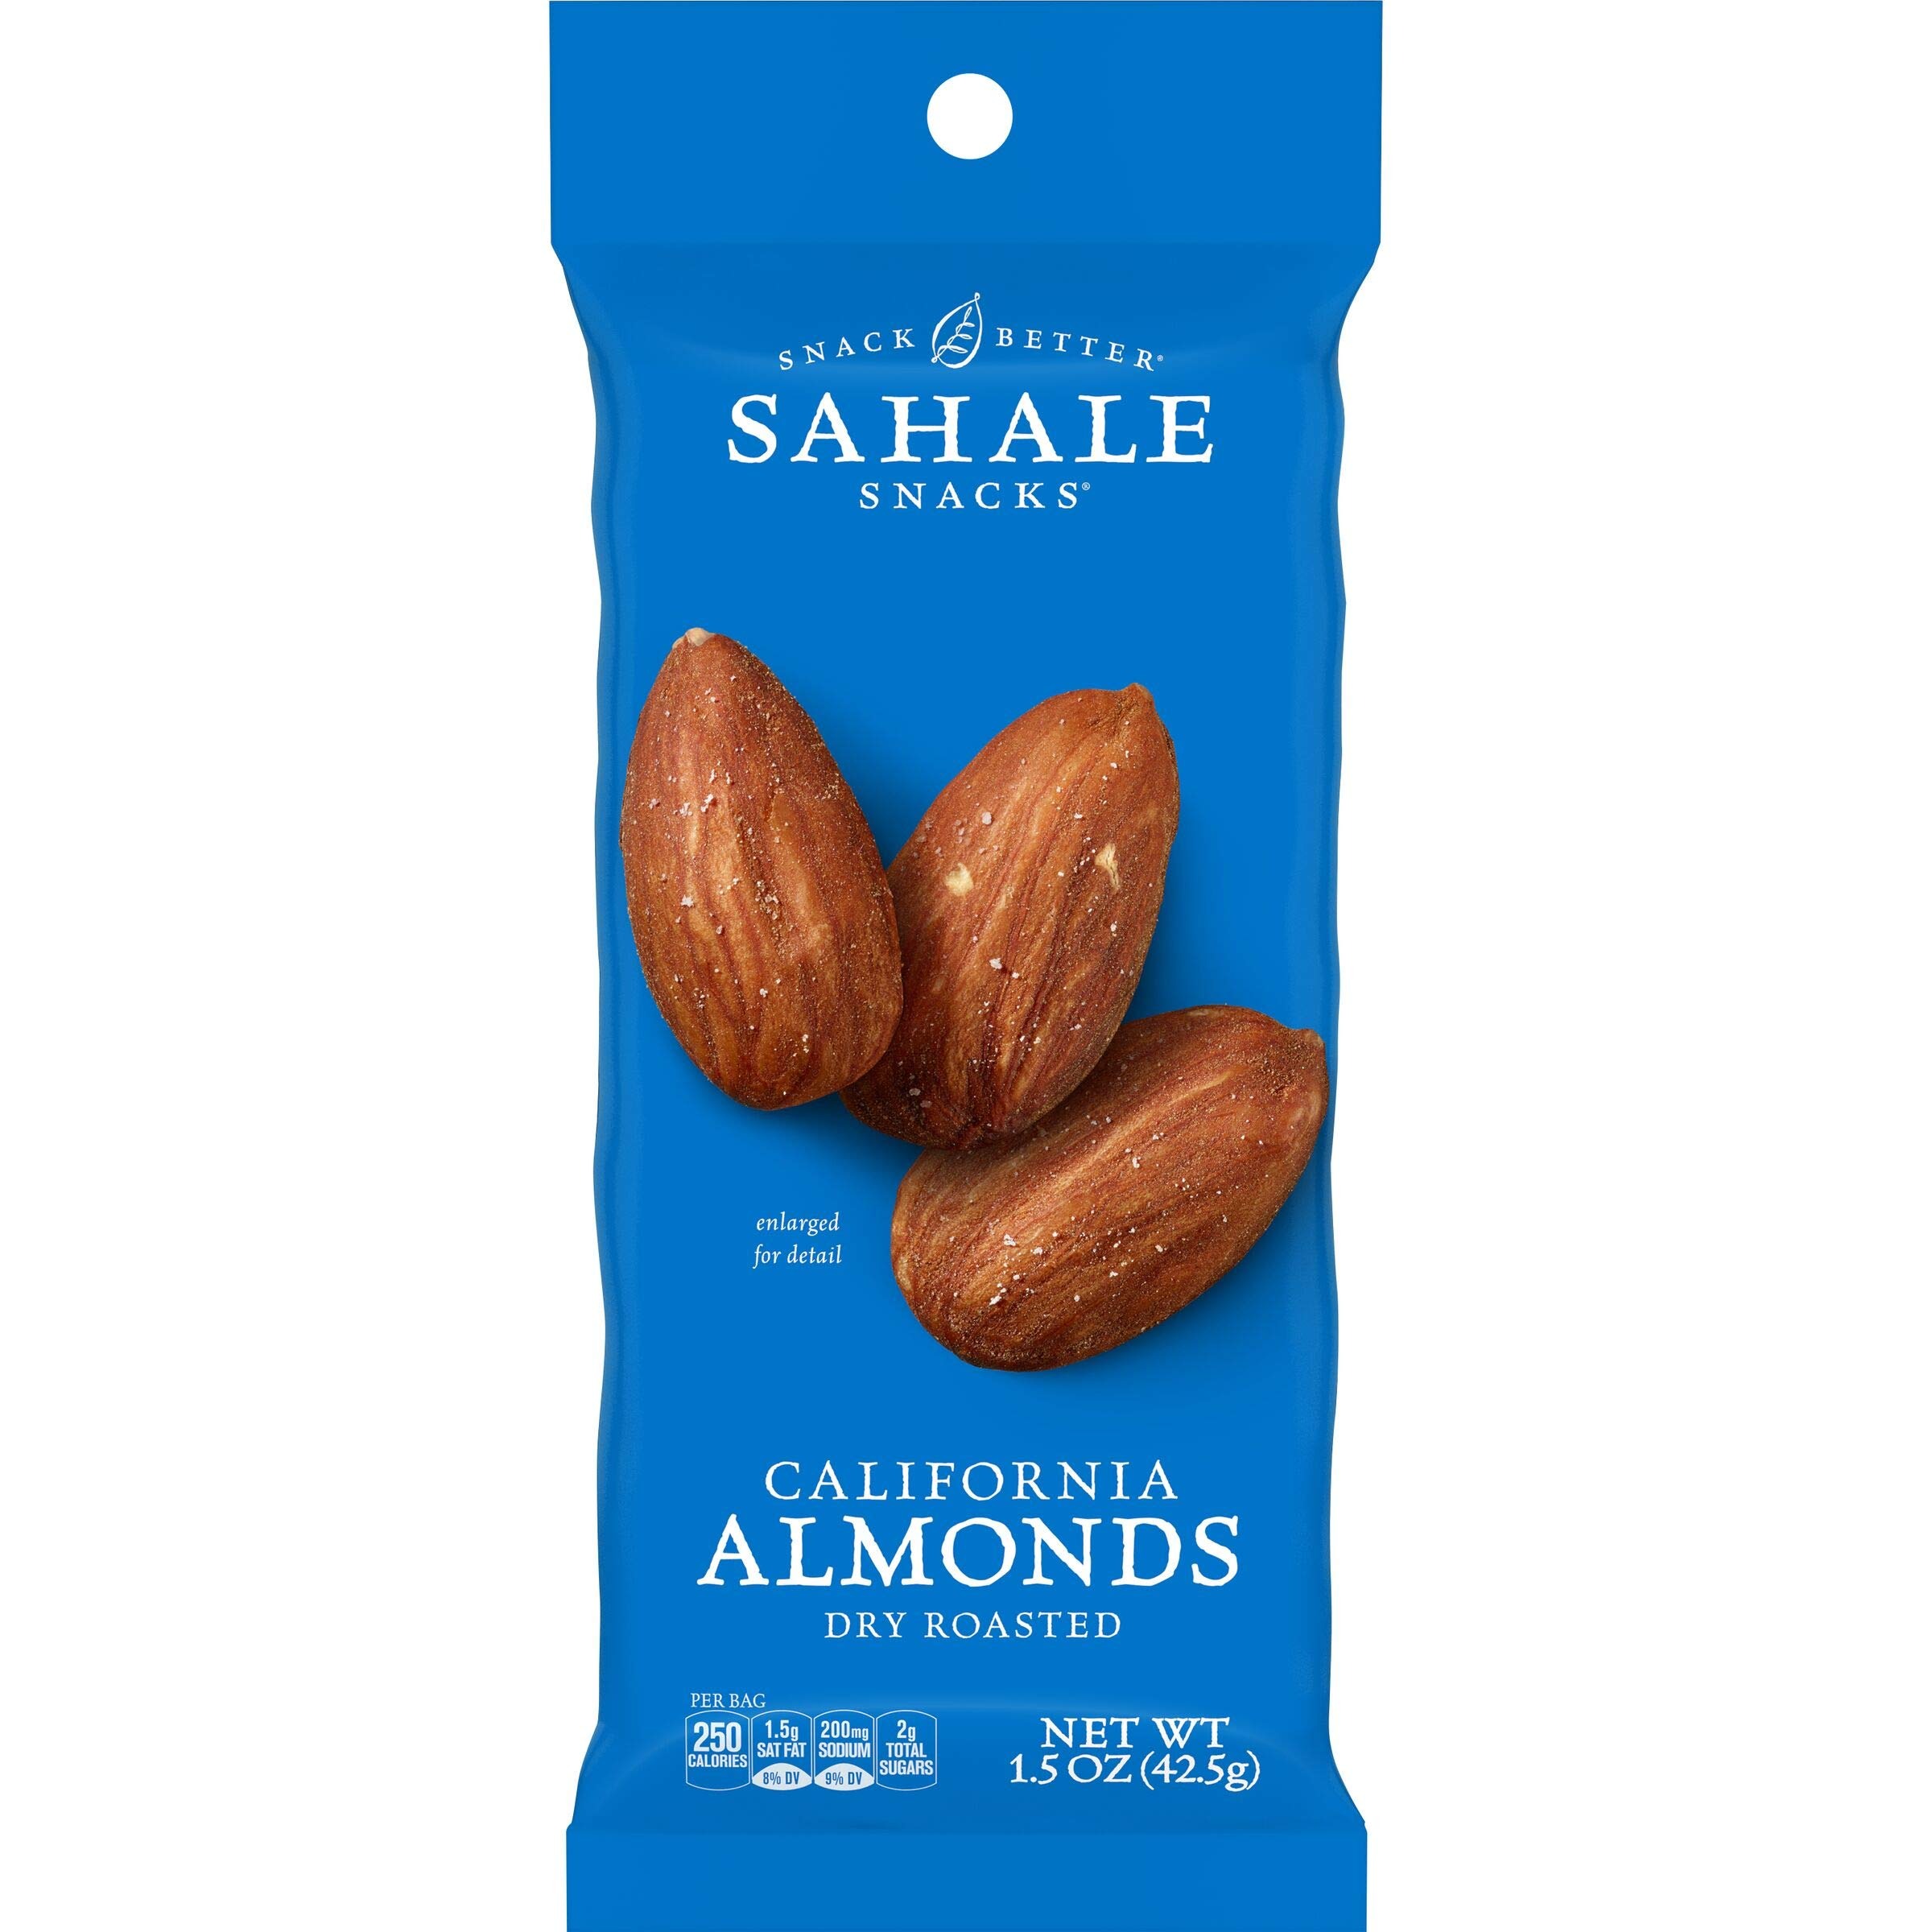
Item Name: Sahale Snacks California Dry Roasted Almonds, 1.5 Ounces
Bullet Point 1: Contains 1- 1.5 Ounce Grab and Go Pouch of Dry Roasted Almonds
Bullet Point 2: Whole, dry roasted almonds with a touch of natural sea salt
Bullet Point 3: Satisfies hunger with 9 grams of protein and 5 grams of fiber
Bullet Point 4: Non-GMO Project Verified, kosher, gluten-free, and made with no artificial preservatives or flavors
Bullet Point 5: Convenient portable pouch ideal for snacking on the go
Value: 1.5
Unit: Ounce

Price: 38.49